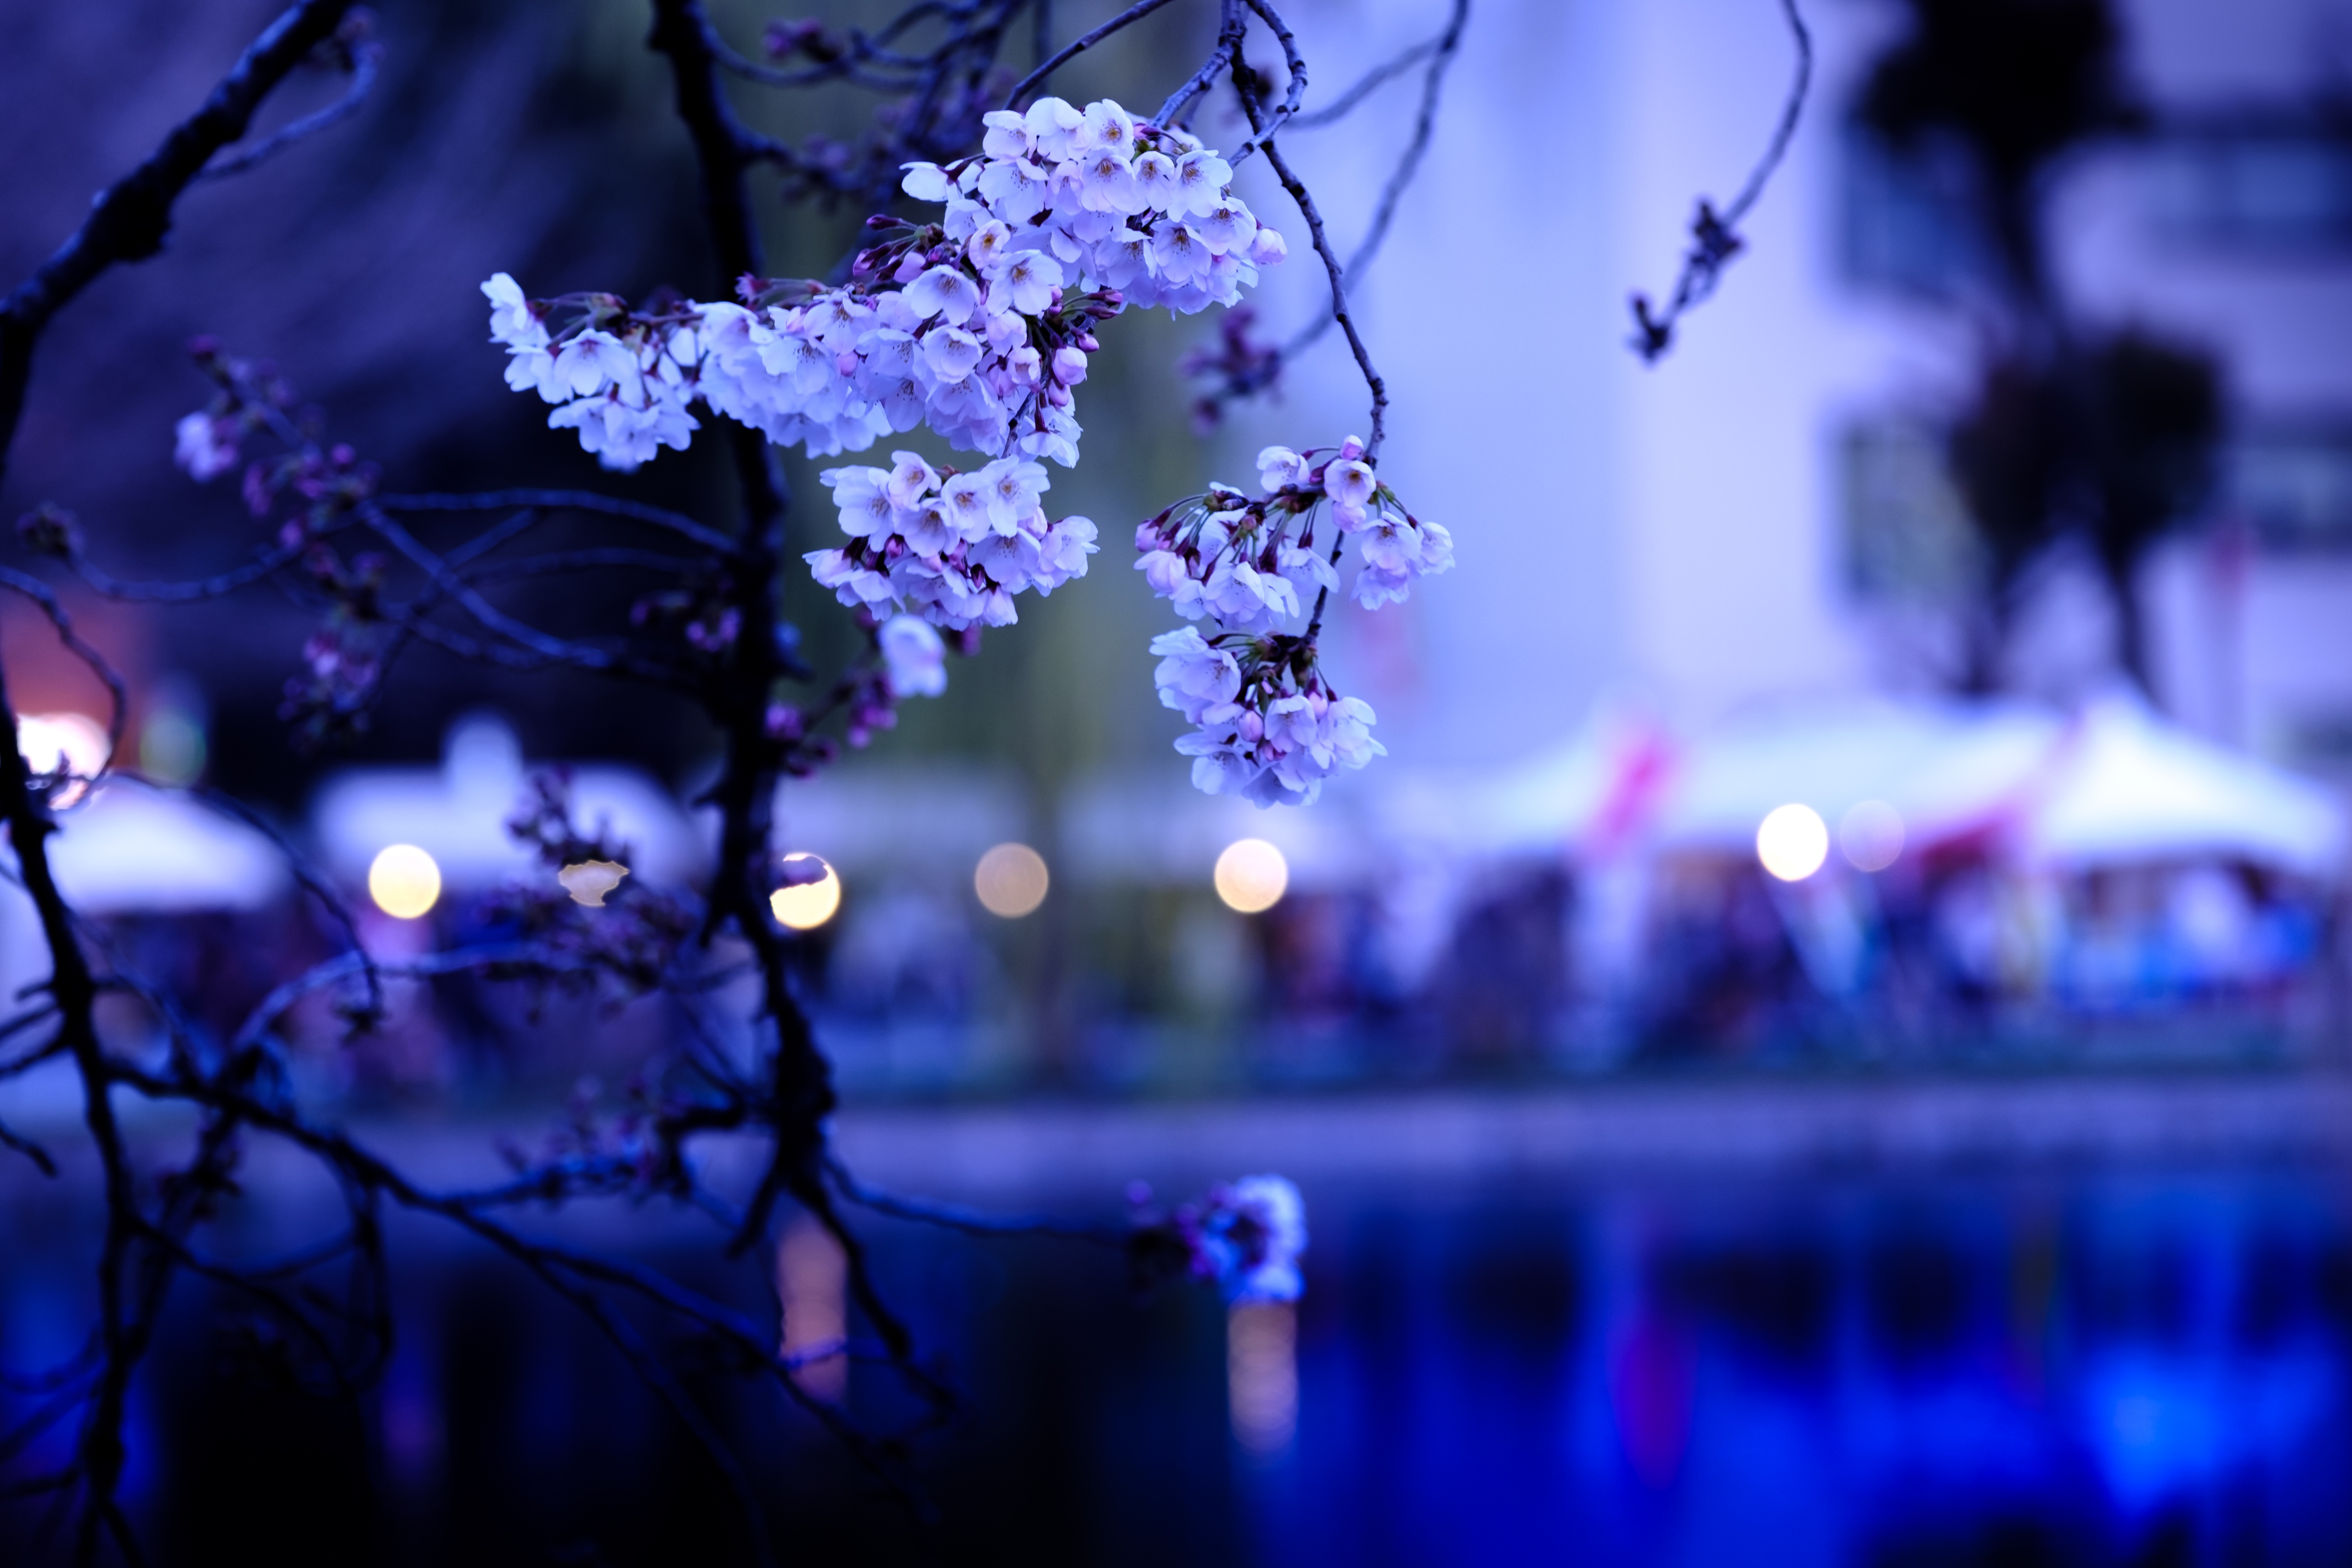
branch, blossom, light, plant, flower, spring, blue, japan, cherry blossom, sakura, spring flowers, cherry, k, views of japan, cherry blossoms